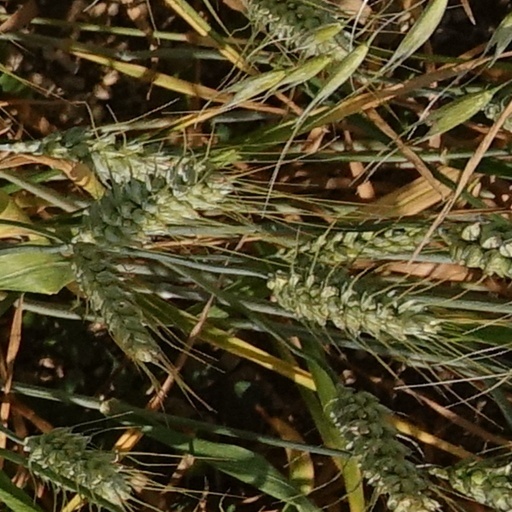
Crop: wheat